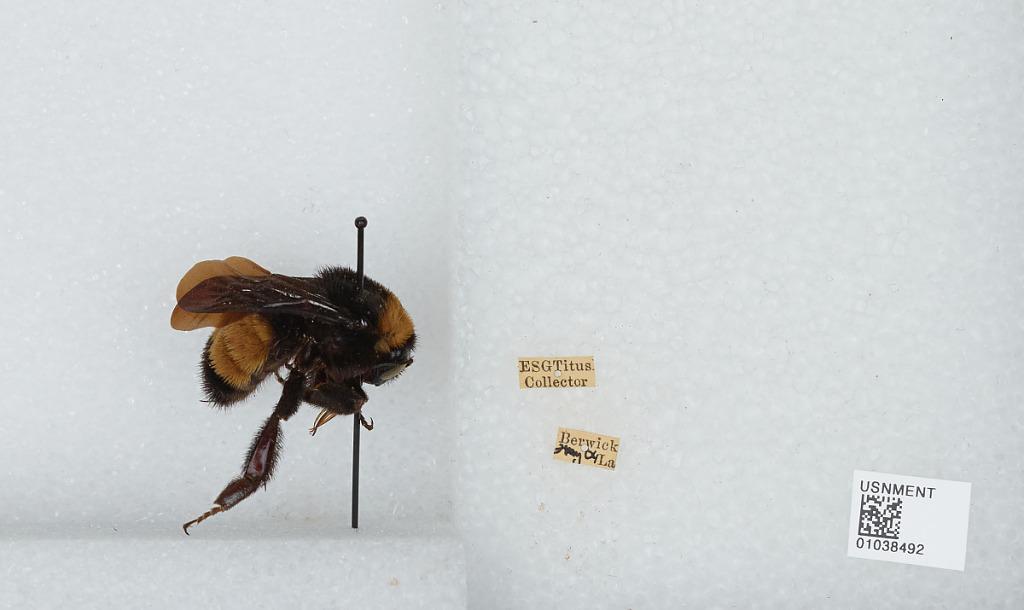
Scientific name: Bombus (Fervidobombus) pensylvanicus pensylvanicus (De Geer)
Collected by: E. Titus
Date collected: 1904-5-3
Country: United States
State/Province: Louisiana
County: St. Mary
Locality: Berwick
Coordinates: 29.6981, -91.2269